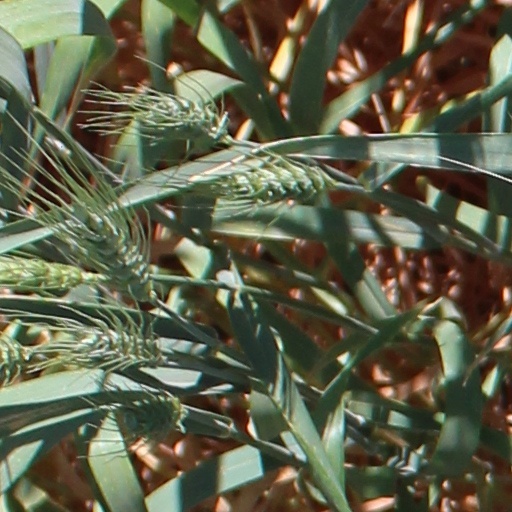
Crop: wheat